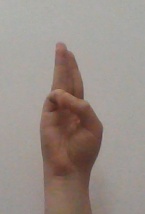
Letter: thaa